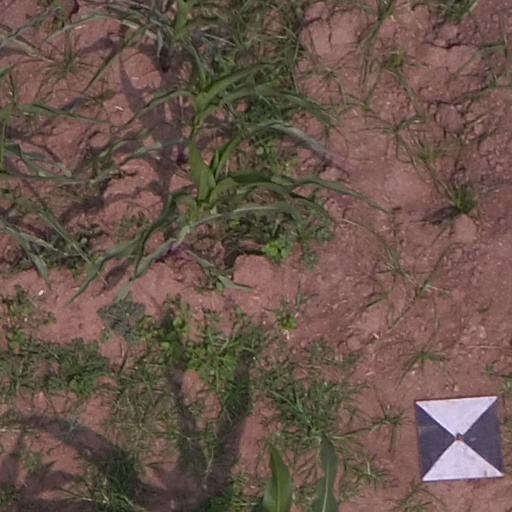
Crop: maize; corn